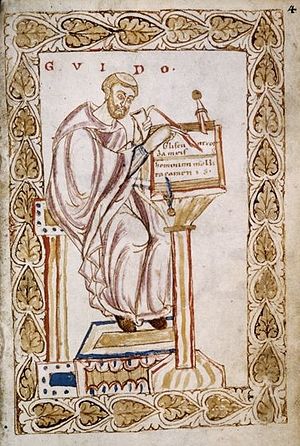
Guido af Arezzo
Guido af Arezzo var en italiensk musikteoretiker. Guido spillede en vigtig rolle i udviklingen af et notationssystem.